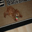
Label: dog